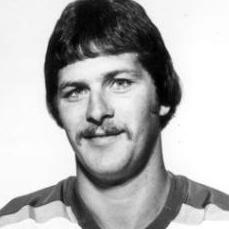
Age: 24